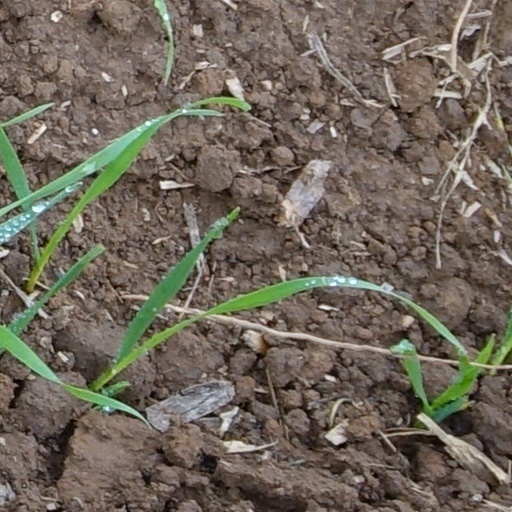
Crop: wheat